The Who's musical equipment

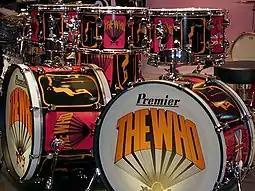
Premier's replica of the classic "Pictures of Lily" Keith Moon's drumkit

In 1965, Pete Townshend and John Entwistle were directly responsible for the creation and widespread use of Marshall amplifiers powering stacked speaker cabinets. In fact, the first 100 watt Marshall amps (called "Superleads") were created specifically for Entwistle and Townshend when they wanted an amplifier that sounded like a Fender head but with much more power.